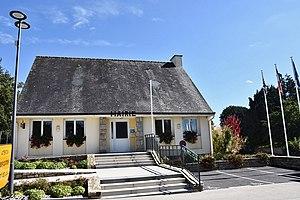
Mairie de Saint-Congard (56).
Saint-Congard [sɛ̃ kɔ̃gaʁ] est une commune française, située dans le département du Morbihan en région Bretagne.